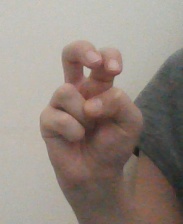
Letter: toot